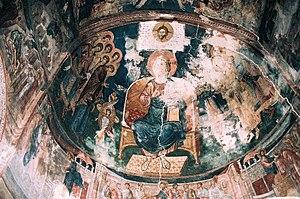
Le monastère Saint-Georges d'Oubissi est un monastère orthodoxe géorgien du IXᵉ siècle situé en Iméréthie dans le village d'Oubissa.